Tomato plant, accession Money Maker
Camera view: bottom (45 deg); turntable rotation: 180 degrees
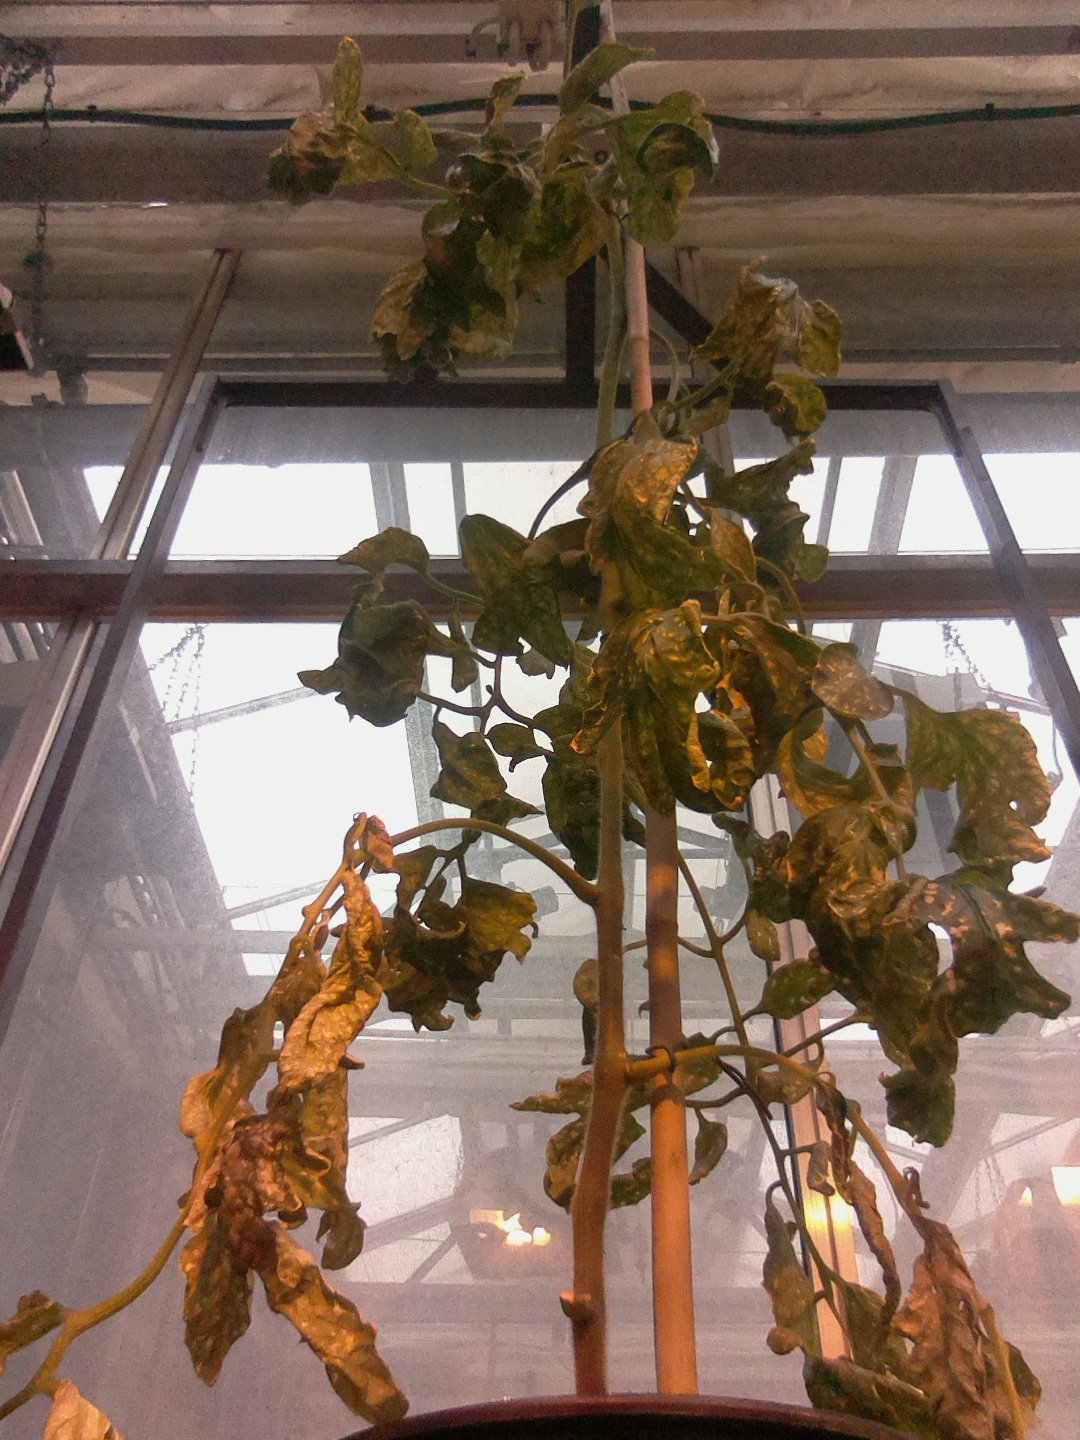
BBCH growth stage 52: 2 inflorescences visible